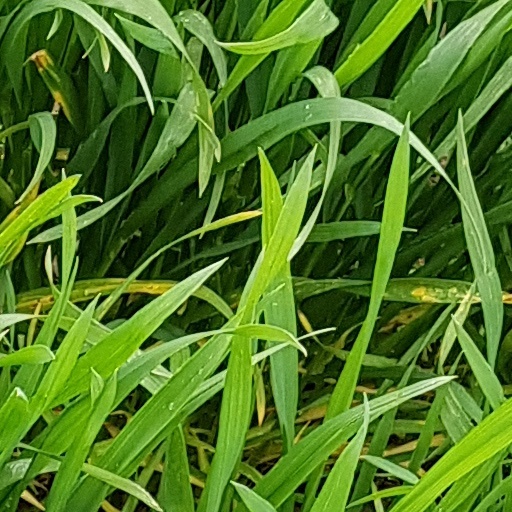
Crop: wheat